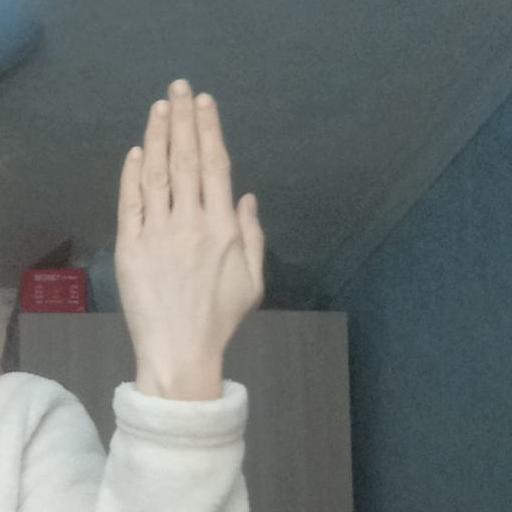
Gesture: stop_inverted